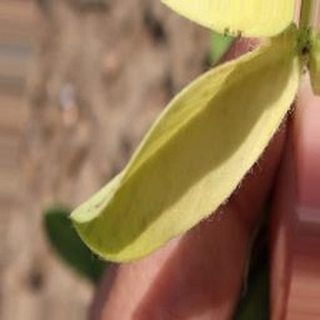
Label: groundnut_nutrition_deficiency